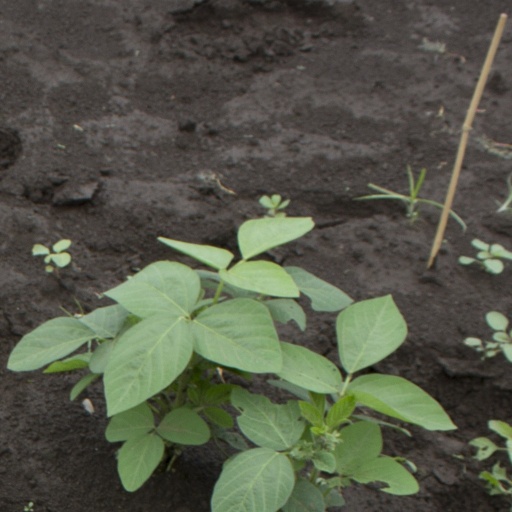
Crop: soybean